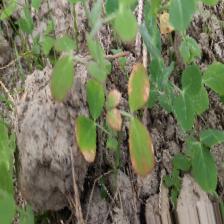
Label: Ascochyta blight